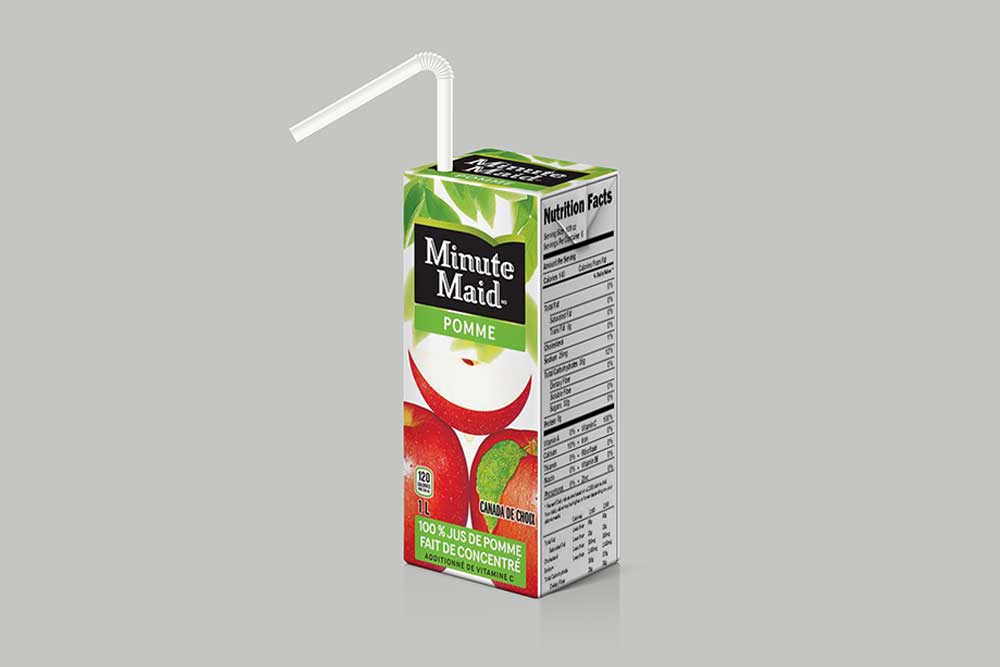
Waste category: cardboard